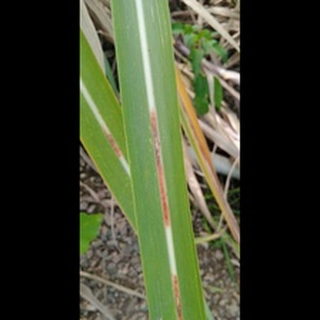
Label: sugarcane_red_rot